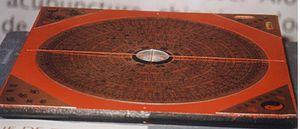
Boussole de Feng Shui
Le feng shui est un art millénaire d'origine chinoise qui a pour but d'harmoniser l'énergie environnementale d'un lieu de manière à favoriser la santé, le bien-être et la prospérité de ses occupants. En Chine, on l'appelle généralement la discipline fēng shuǐ xué. Cet art vise à agencer les habitations en fonction des flux visibles et invisibles pour obtenir un équilibre des forces et une circulation de l'énergie optimale. Il s'agit de l'un des arts taoïstes, au même titre que la médecine traditionnelle chinoise ou l'acupuncture, avec lesquelles il partage un tronc commun de croyances.